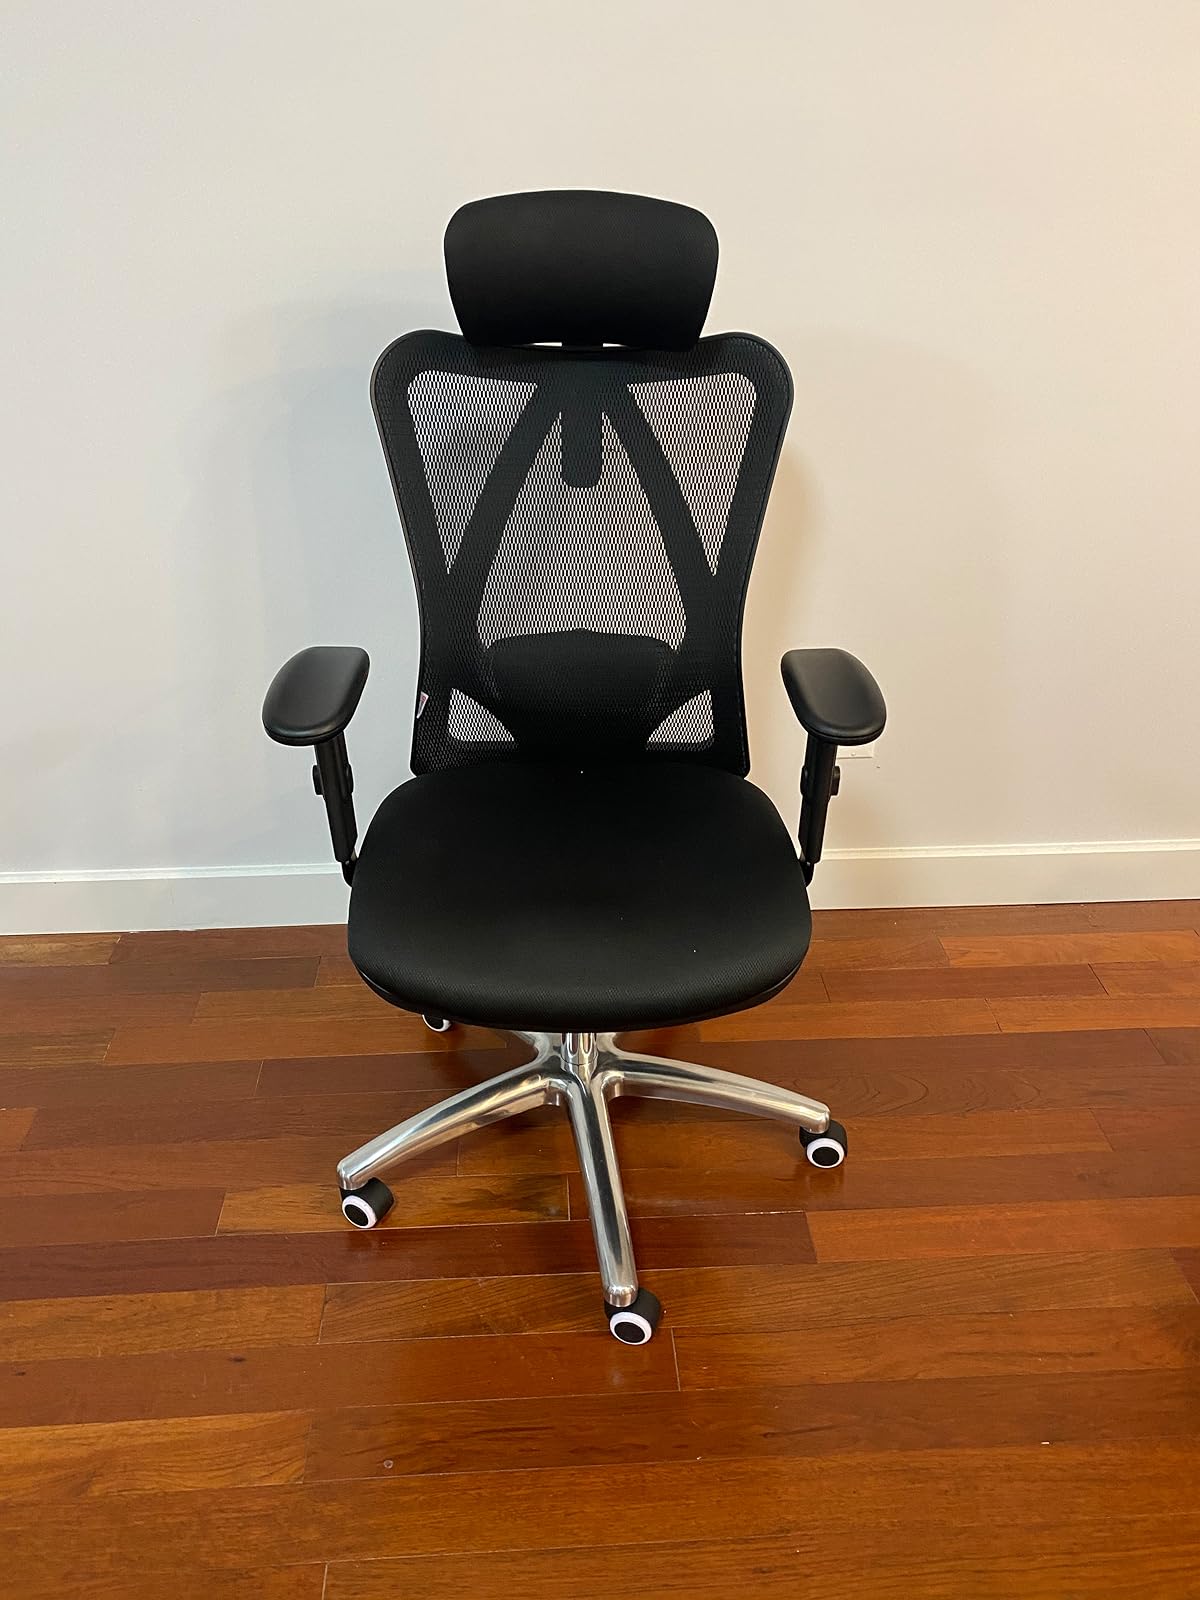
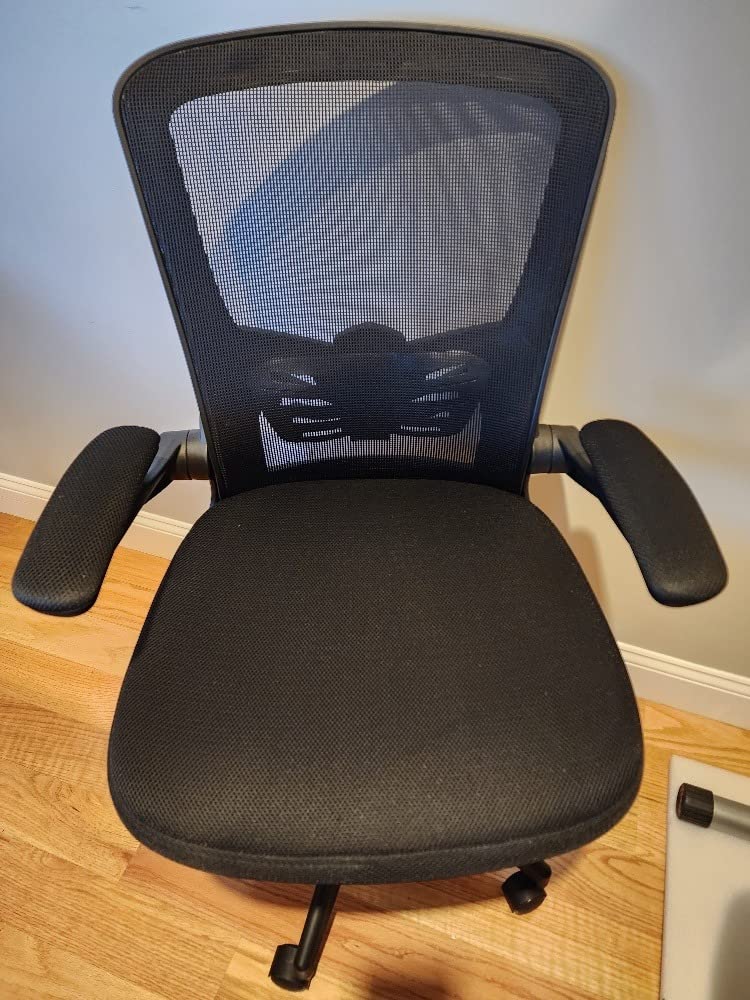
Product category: items_chair
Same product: no